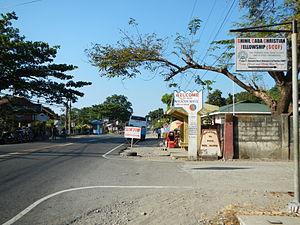
Caba est une localité de la province de La Union, aux Philippines. En 2015, elle compte 22 039 habitants.